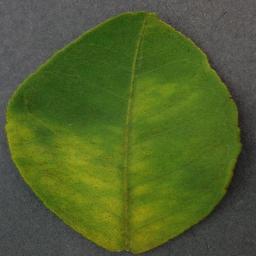
Label: Orange___Haunglongbing_(Citrus_greening)